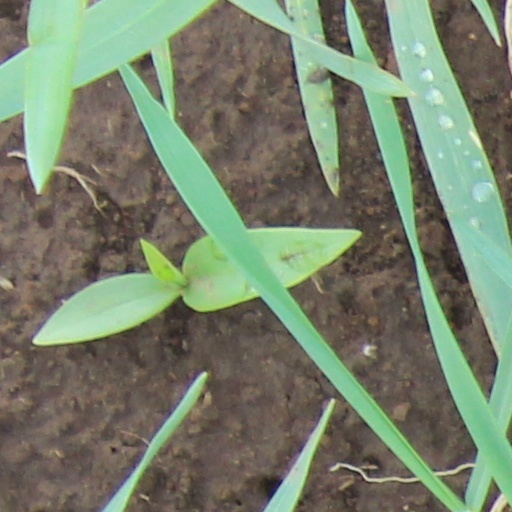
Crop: wheat